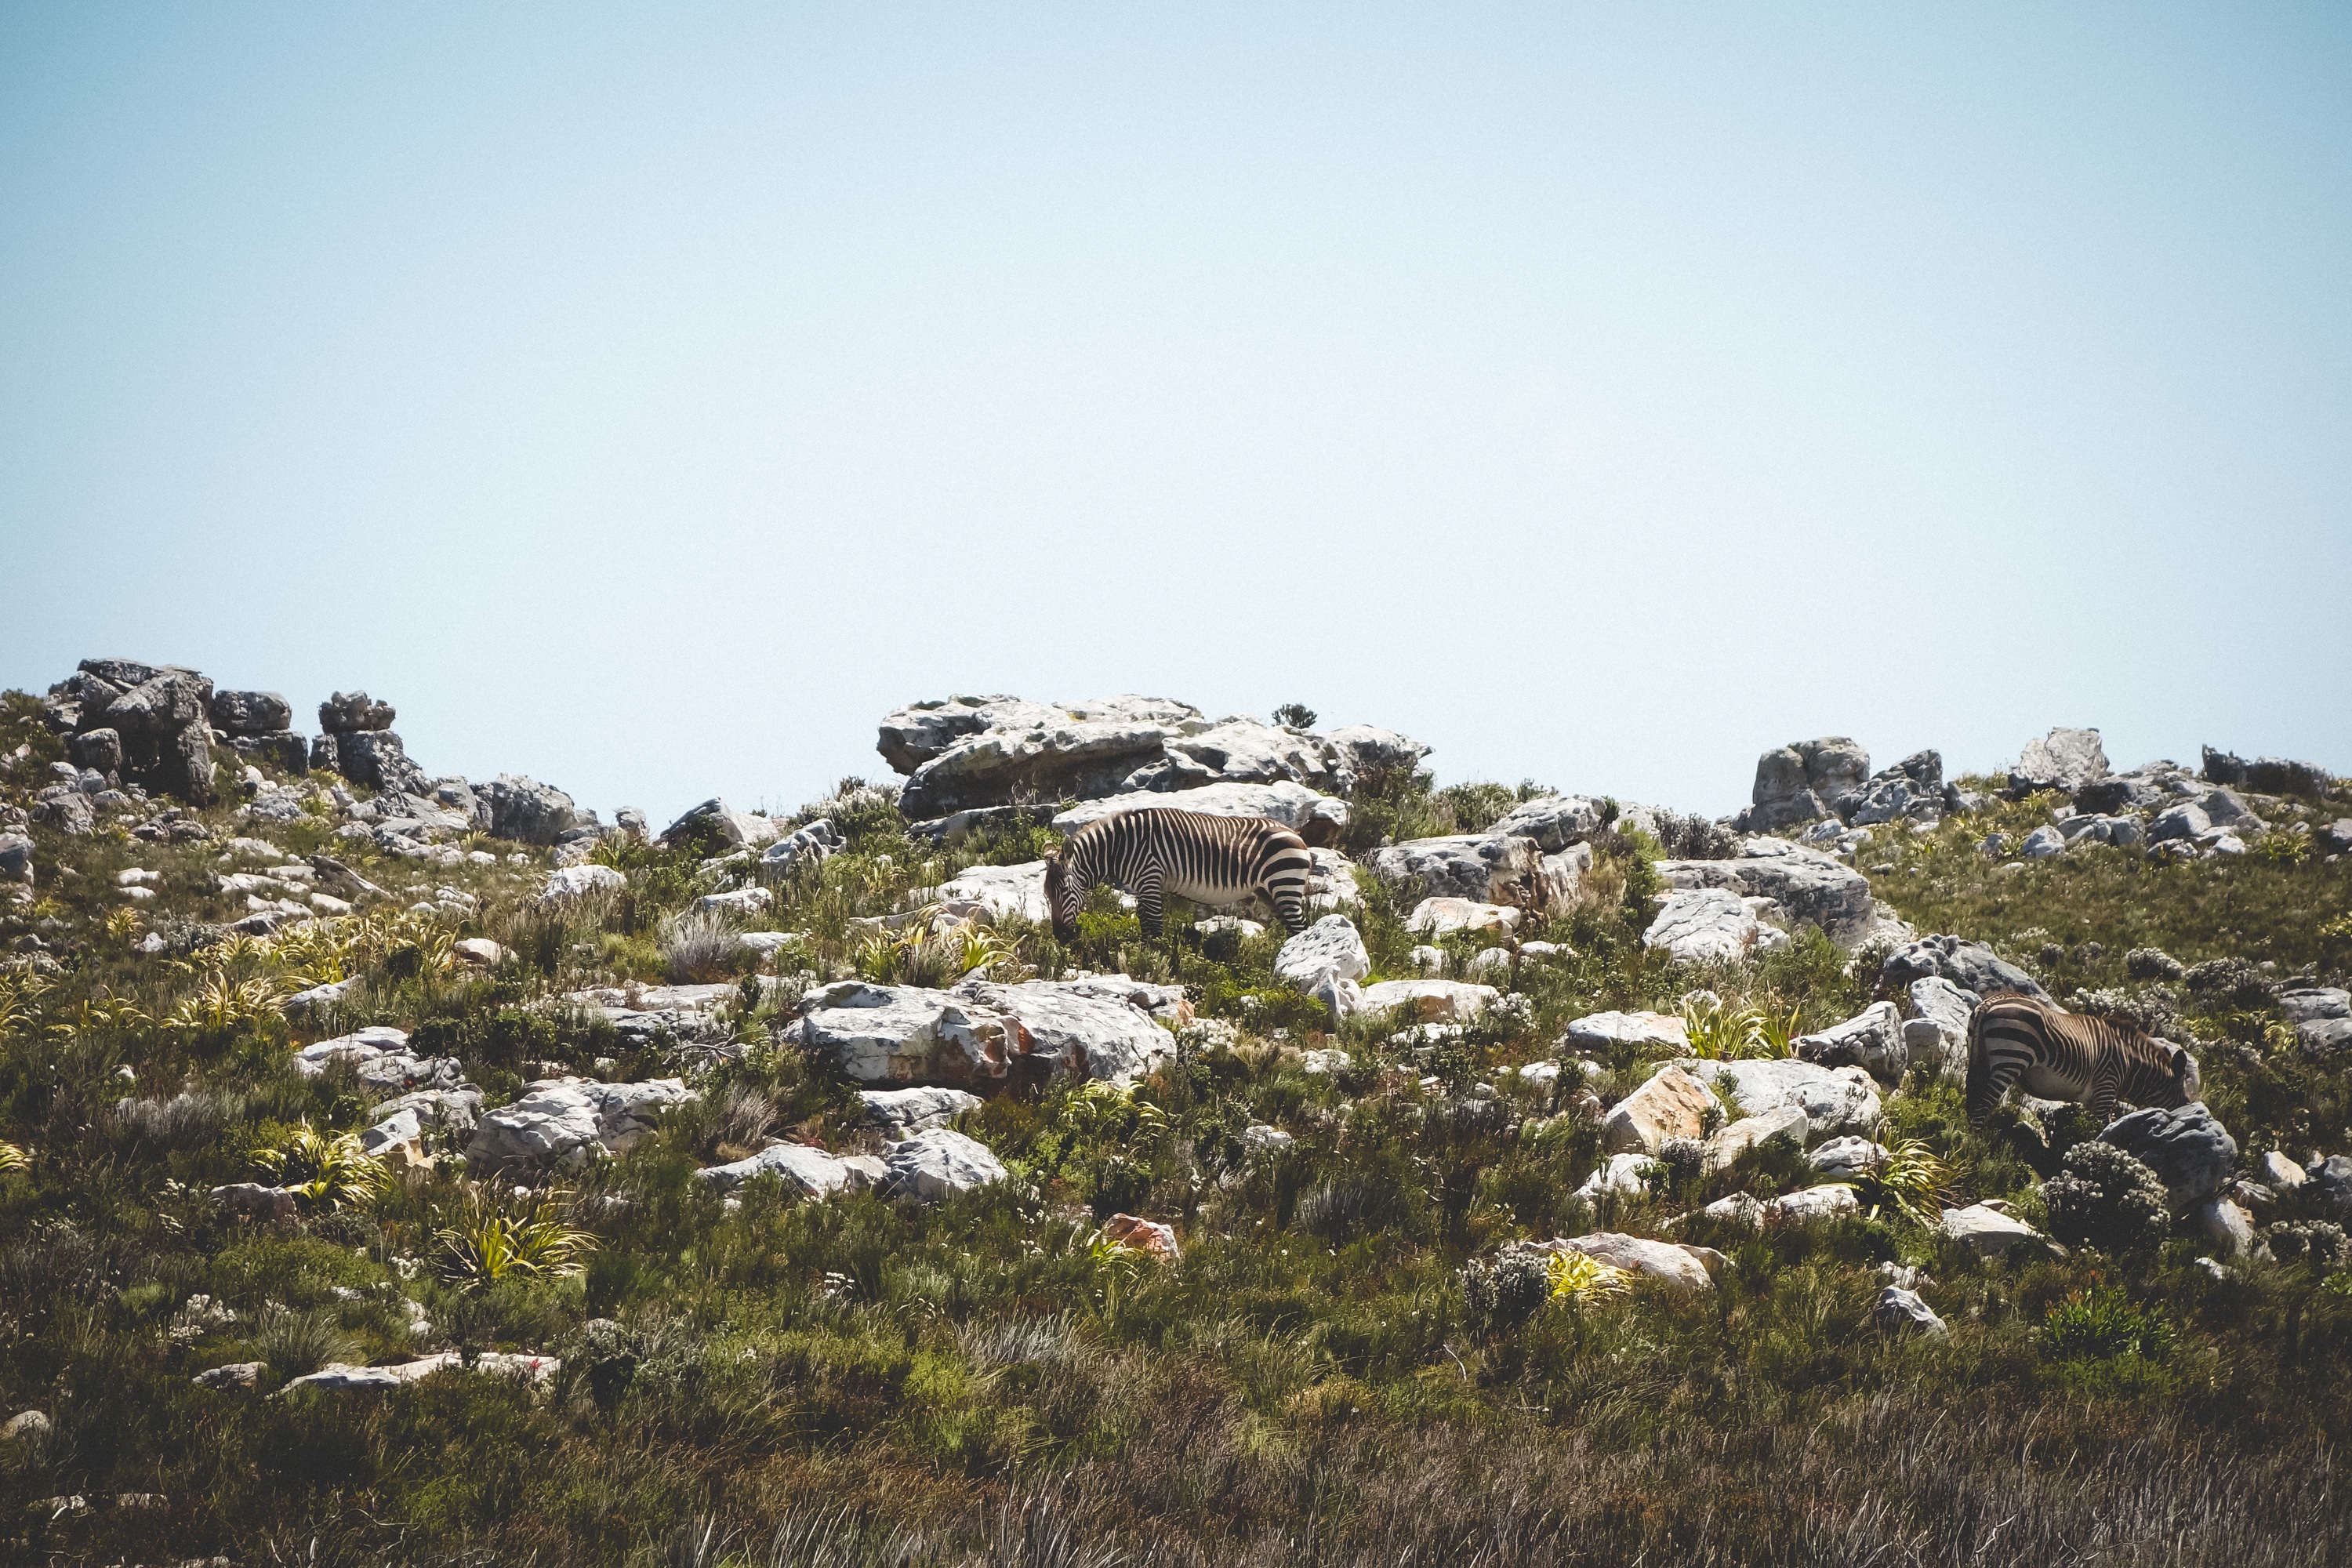
landscape, sea, coast, tree, grass, rock, wilderness, walking, mountain, cloud, hill, flower, adventure, mountain range, stone, cliff, rocky, terrain, ridge, summit, geology, plateau, ecosystem, geographical feature, mountainous landforms